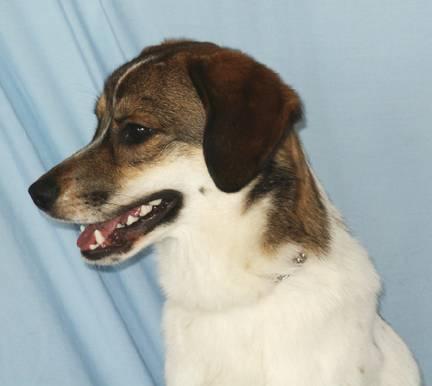
dog